Belasitsa Nature Park

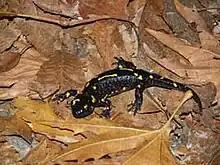
"Salamandra salamandra"

The fauna in Belasitsa are affected by two main attributes of the mountain: location and altitude. Belasitsa Mountain is in the southwesternmost part of Bulgaria and is part of the Northend zone of the subtropical area.